Sai Baba of Shirdi

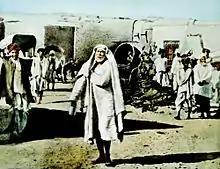
Sai Baba in his usual attire

Around this time Sai Baba adopted the practice of dressing in a knee-length one-piece "kafni" robe and a cloth cap, articles of typical Sufi clothing. Ramgir Bua, a devotee, testified that Sai Baba was dressed like an athlete and sported 'long hair flowing down to the end of his spine' when he arrived in Shirdi, and that he never had his head shaved. It was only after Baba forfeited a wrestling match with one Mohiddin Tamboli that he took up the "kafni" and cloth cap. This attire contributed to Baba's identification as a Muslim fakir and was one reason for the initial hostility toward him in a predominantly Hindu village.